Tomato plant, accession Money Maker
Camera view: tilt-top (135 deg); turntable rotation: 270 degrees
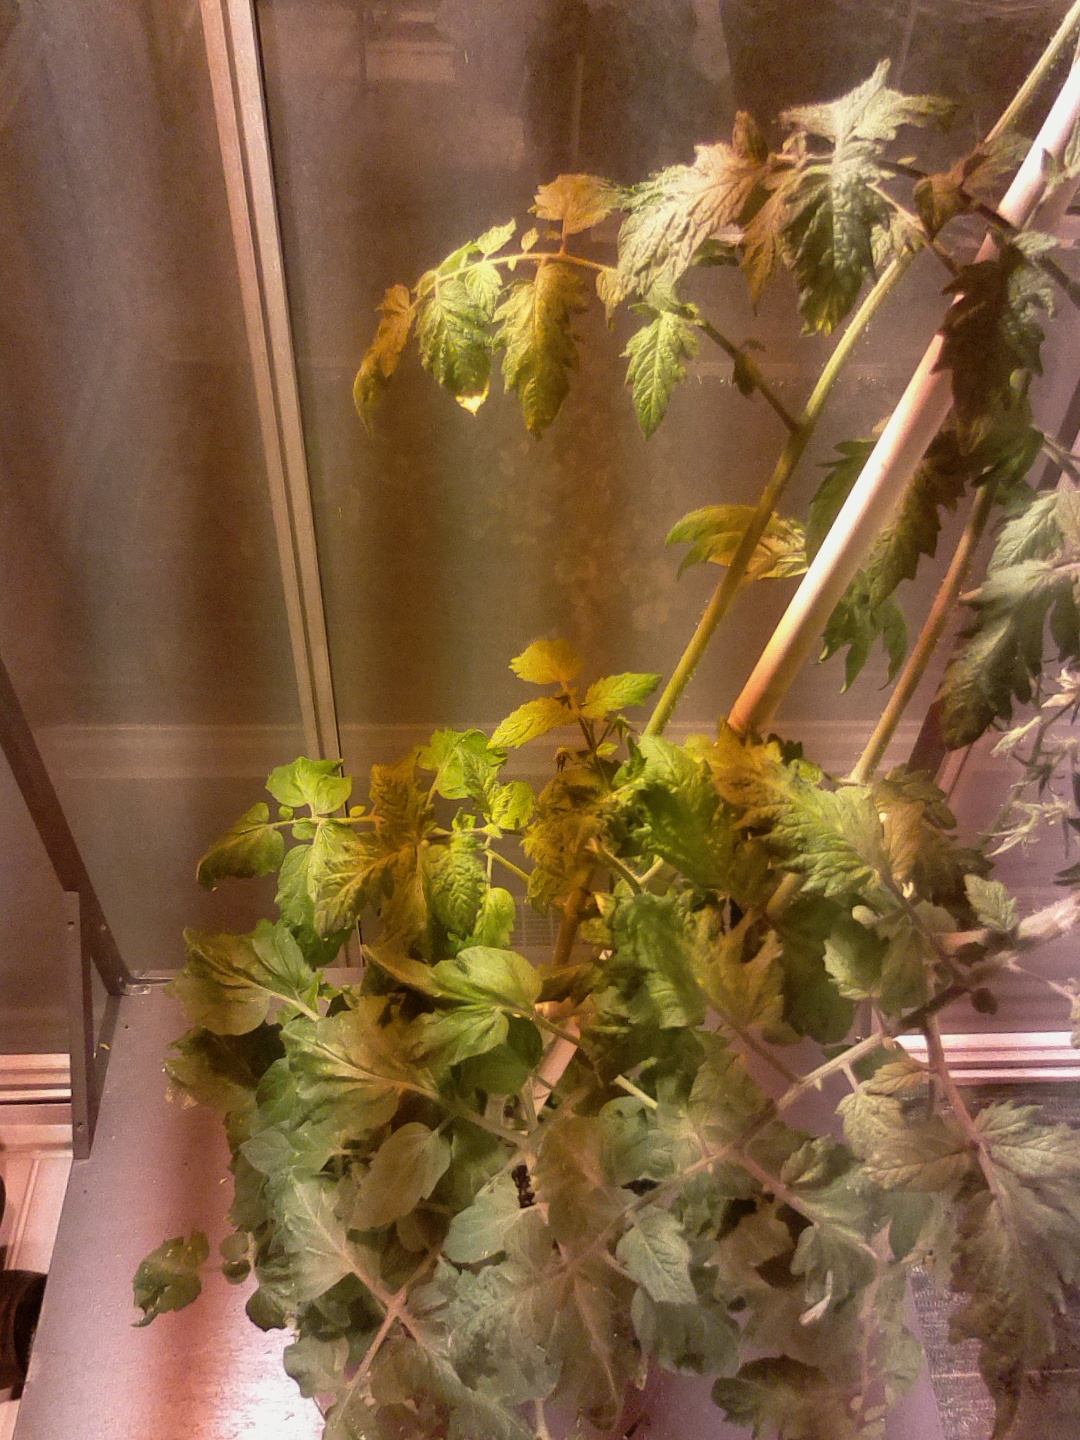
BBCH growth stage 70: Fruits at the main stem or branches visibles